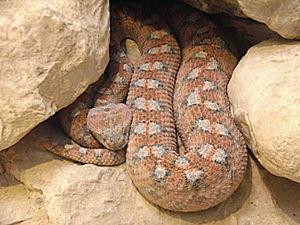
Echis coloratus est une espèce de serpents de la famille des Viperidae.